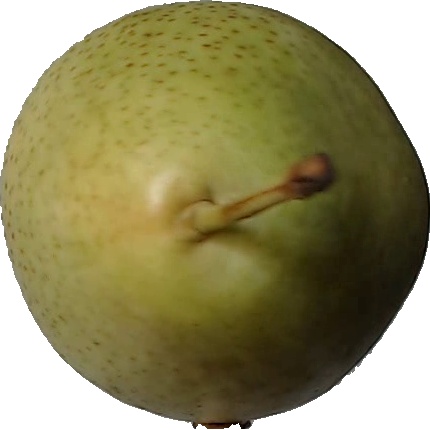
Label: pear_1